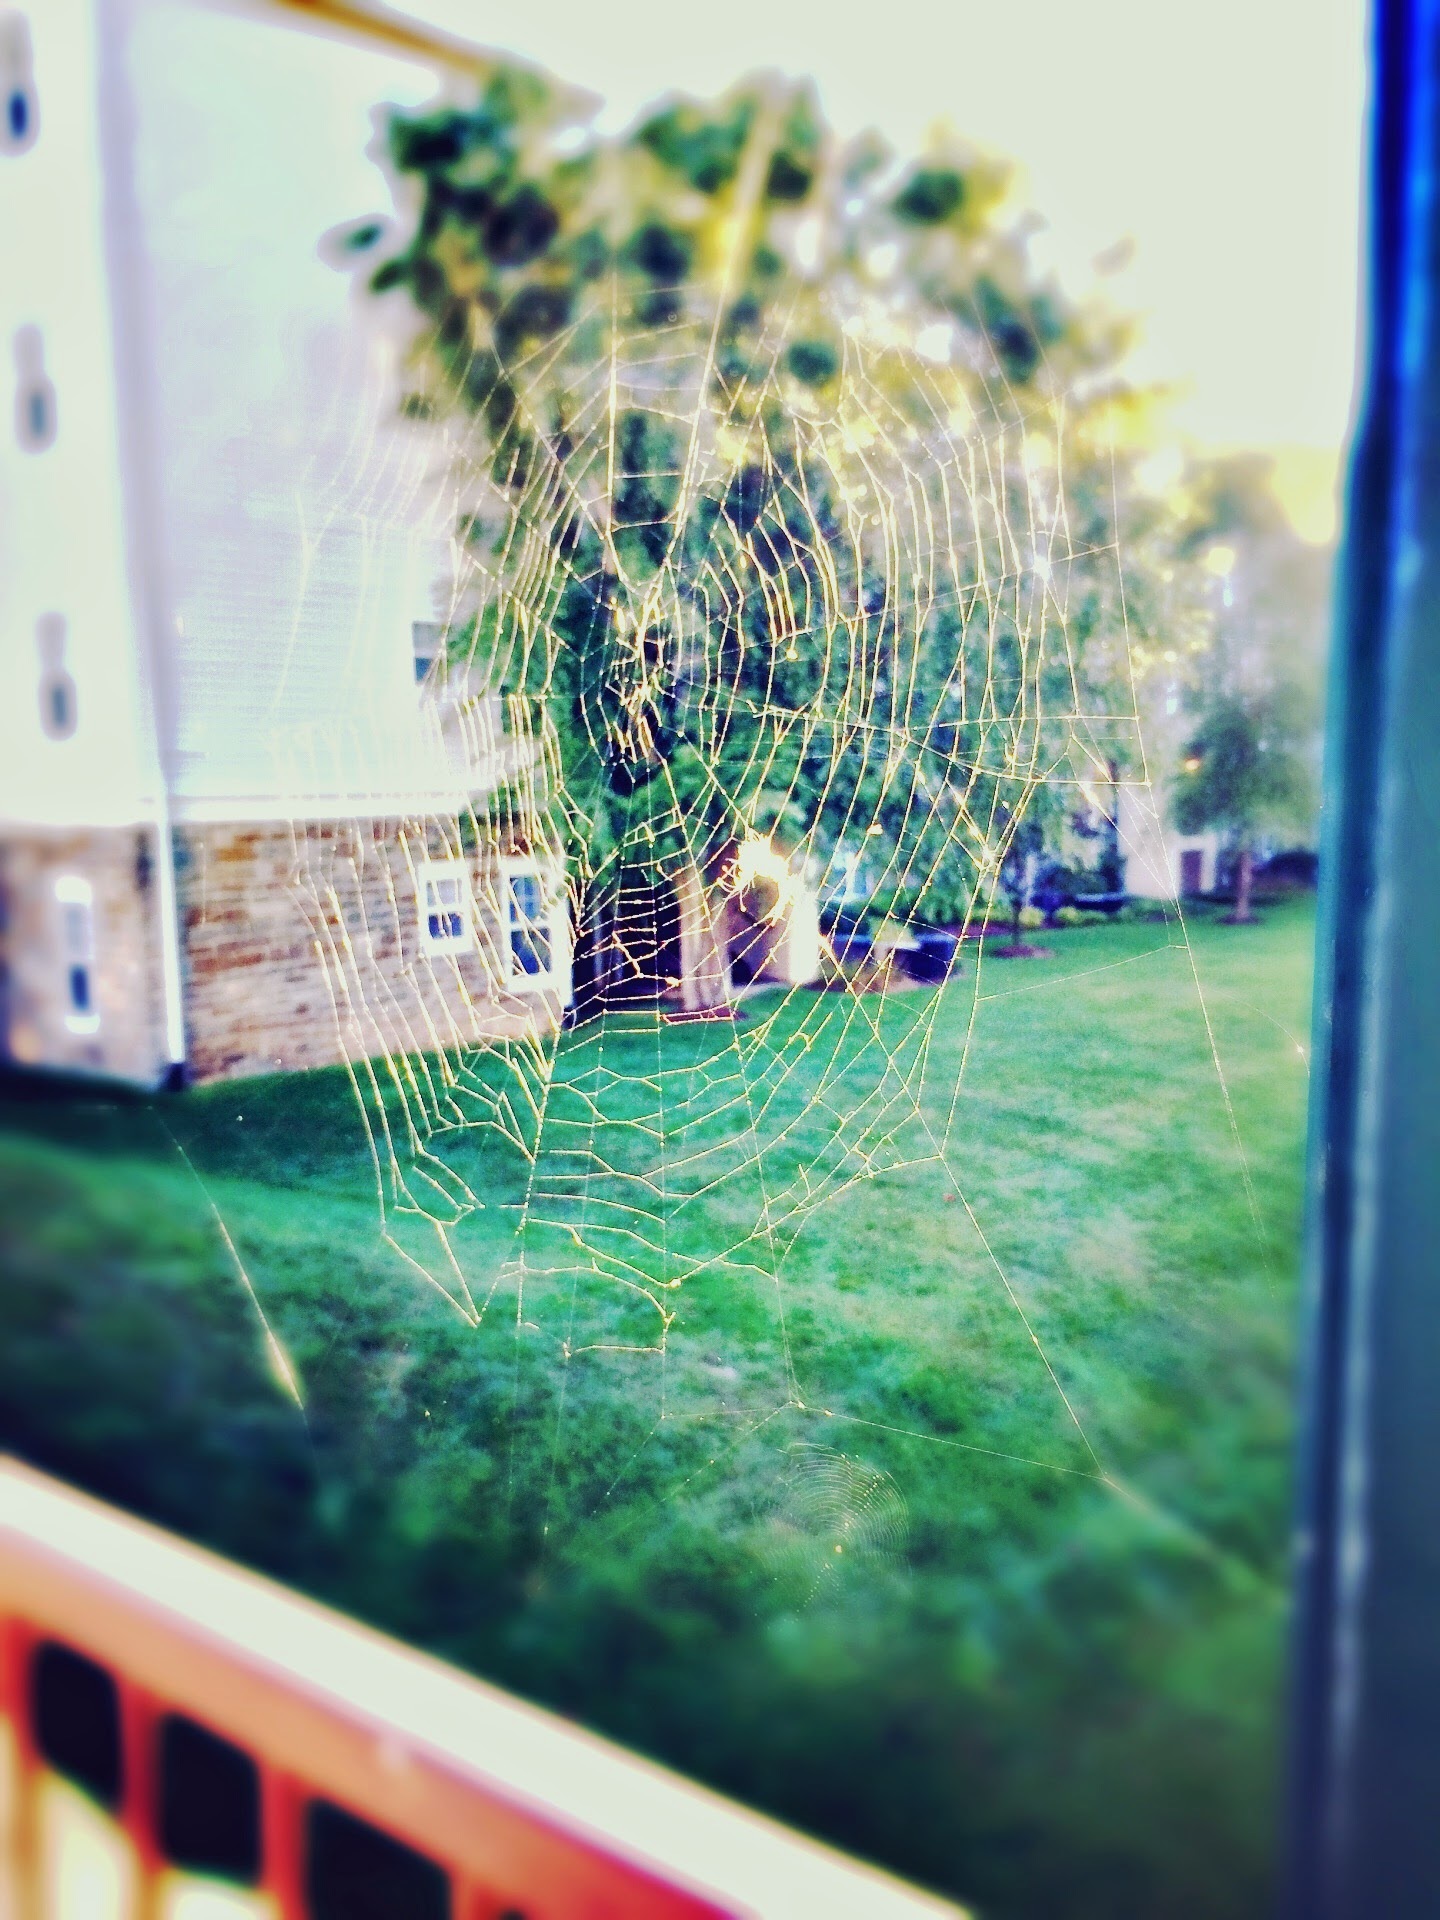
photography, flower, green, color, blue, art, photograph